Pillar box

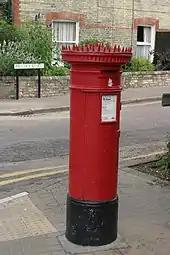
Spiked top Anonymous high aperture type VR box in Priory Road, Cambridge

The most famous of the early designs is that named after the architect who designed it, John Penfold. Penfold boxes come in three sizes and altogether there are nine different types. They are very widespread, with the biggest accumulations in London and Cheltenham. Others are spread across England, Ireland, India (including locally made copies), British Guyana, Australia and New Zealand. An export order from the postal service of the Republic of Uruguay resulted in nine boxes of the Penfold design being exported there in 1879, of which six are believed extant, including one in the philatelic department of the central Post Office in Montevideo. In 1993 the Correo Uruguayo commemorated Penfold post boxes with a set of stamps of various denominations.